Solomon Eccles

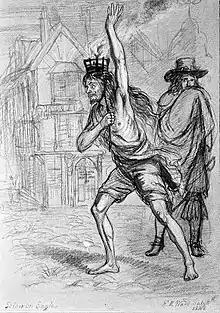
"Solomon Eagle striding through plague ridden London with burning coals on his head, trying to fumigate the air". Chalk drawing by Edward Matthew Ward, 1848

Solomon Eccles (1618–1683), also known as Solomon Eagle, was an English composer. However, he later became an active Quaker and distanced himself from church music.